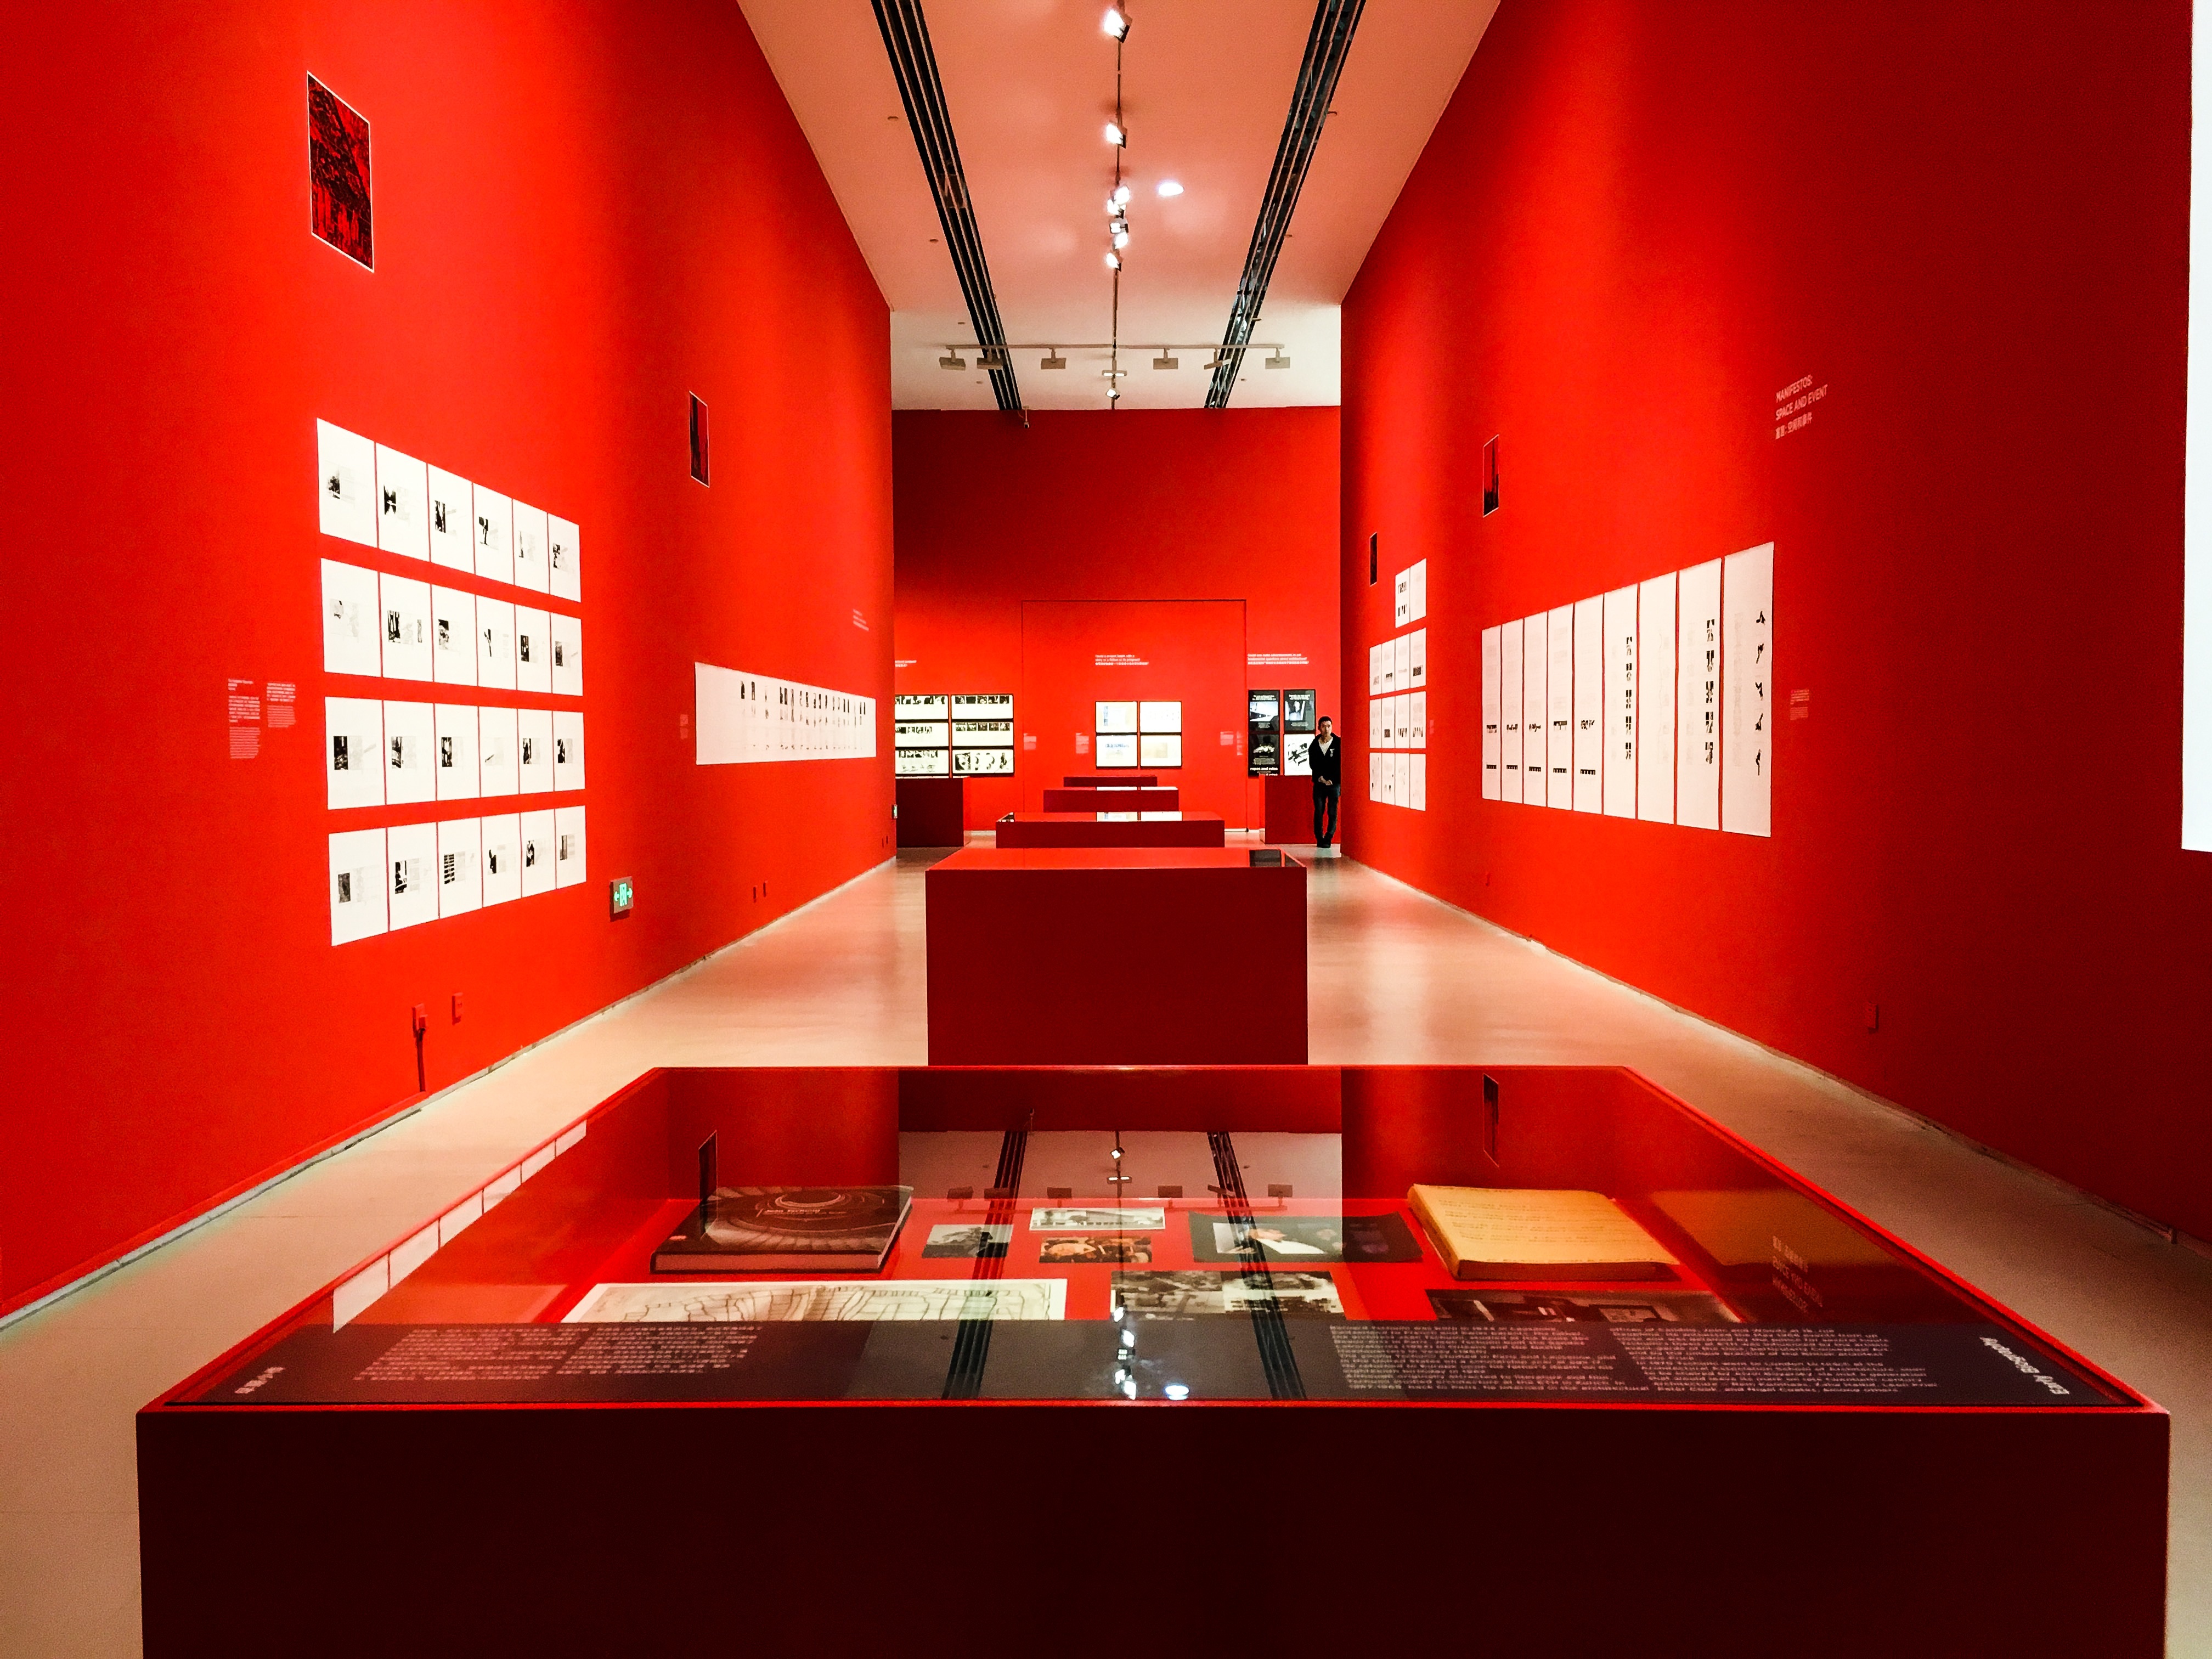
restaurant, red, room, interior design, brand, design